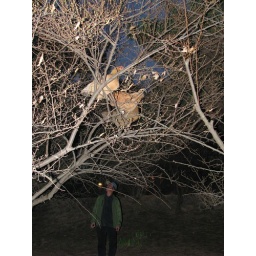
chickens in trees